Harbin Nangang Christian Church

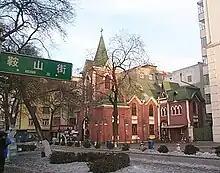
Harbin Nangang Christian Church - Front View (2002)

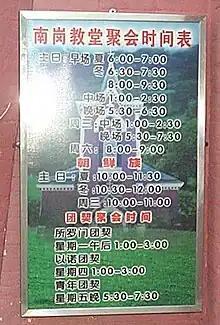
Harbin Nangang Christian Church - Activities (2002)

Harbin Nangang Christian Church is a Protestant (formerly Lutheran) church in Harbin, Heilongjiang Province, China. The current building was built in 1916 and is located in Church Street, along East Dazhi Avenue, northeast of Hongbo Square. Its address is: No. 252, East Dazhi Avenue, Nangang District, Harbin. The church is next to the Eastern Orthodox Church of the Intercession and is almost identical in color to the Orthodox church beside it, with the same red walls and green roofs.